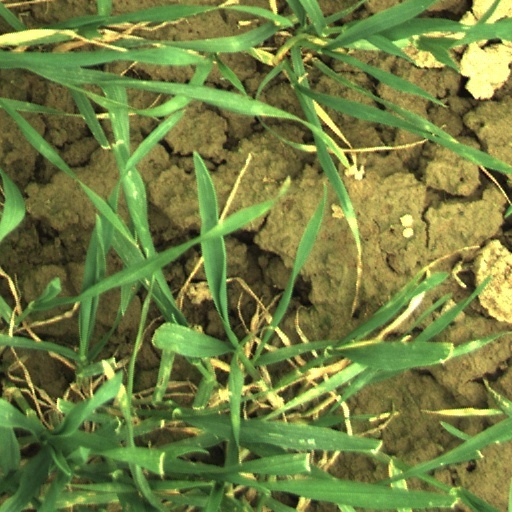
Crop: wheat